Dynasty Wars

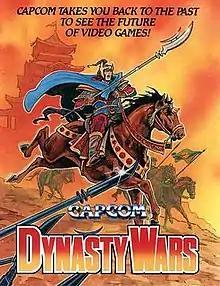
Arcade flyer

Dynasty Wars, released in Japan as is a 1989 beat-'em-up video game developed and published by Capcom for arcades. It is based on Hiroshi Motomiya's manga series "Tenchi wo Kurau" and a reenactment of the battle between the Kingdom of Shu and the Yellow Turban rebels. Each of the two players can assume the roles of one of the four Chinese generals riding on horseback from the Three Kingdoms period in an attempt to smash the rebellion. A sequel, "Warriors of Fate", was released in 1992.